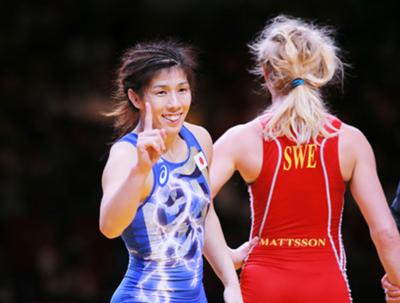
回答: コーチこいつ調子に乗ってるので一度だけ力を解放していいですか?